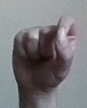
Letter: fa